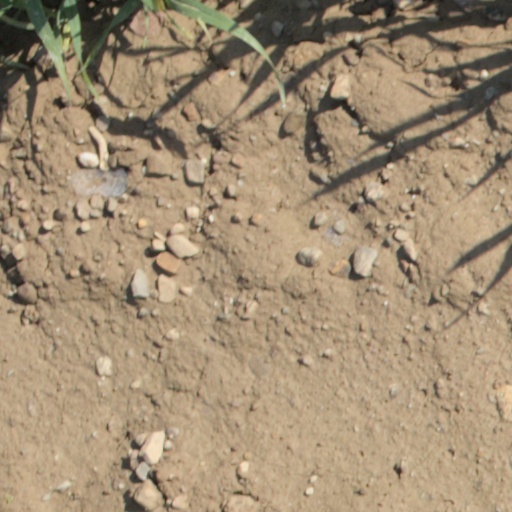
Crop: wheat